Hefei

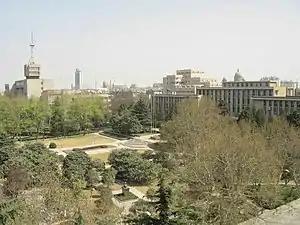
An older (c.2007) view of University of Science and Technology of China, including the Teaching Building II and the old library (now an administrative building)

Hefei is a world leading city for scientific research, with its ranking placed at 13th globally, 8th in the Asia-Pacific and 6th in China (behind Beijing, Shanghai, Nanjing, Guangzhou and Wuhan), as tracked by the Nature Index in 2023. Hefei was one of the four national science centers identified in China's 14th Five-Year Plan.